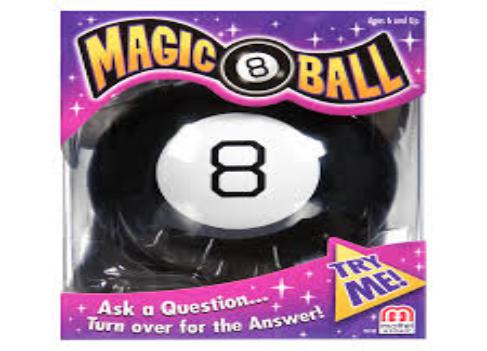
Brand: magic 8-ball
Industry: Leisure